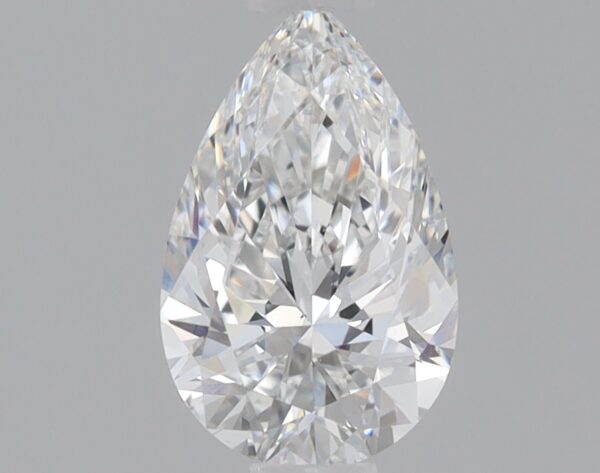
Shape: pear
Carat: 0.7
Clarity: VS2
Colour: E
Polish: EX
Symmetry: EX
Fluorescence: NONE
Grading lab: IGI
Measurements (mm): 7.84 x 4.93 x 3.1